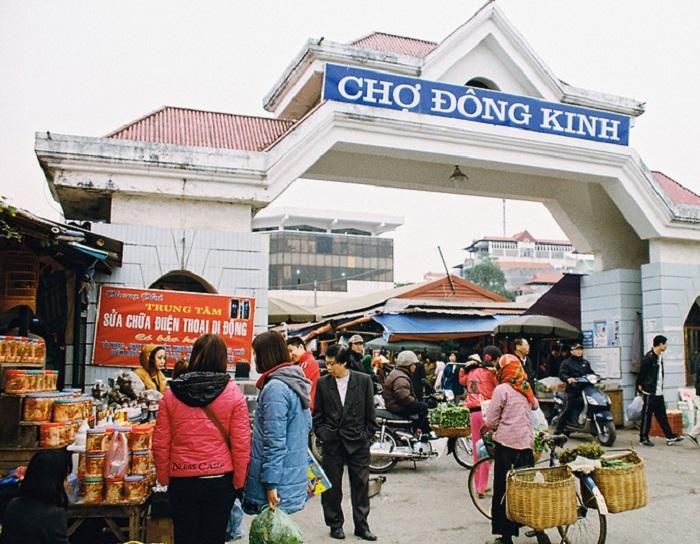
có nhiều người xuất hiện ở khu vực cổng của một khu chợ